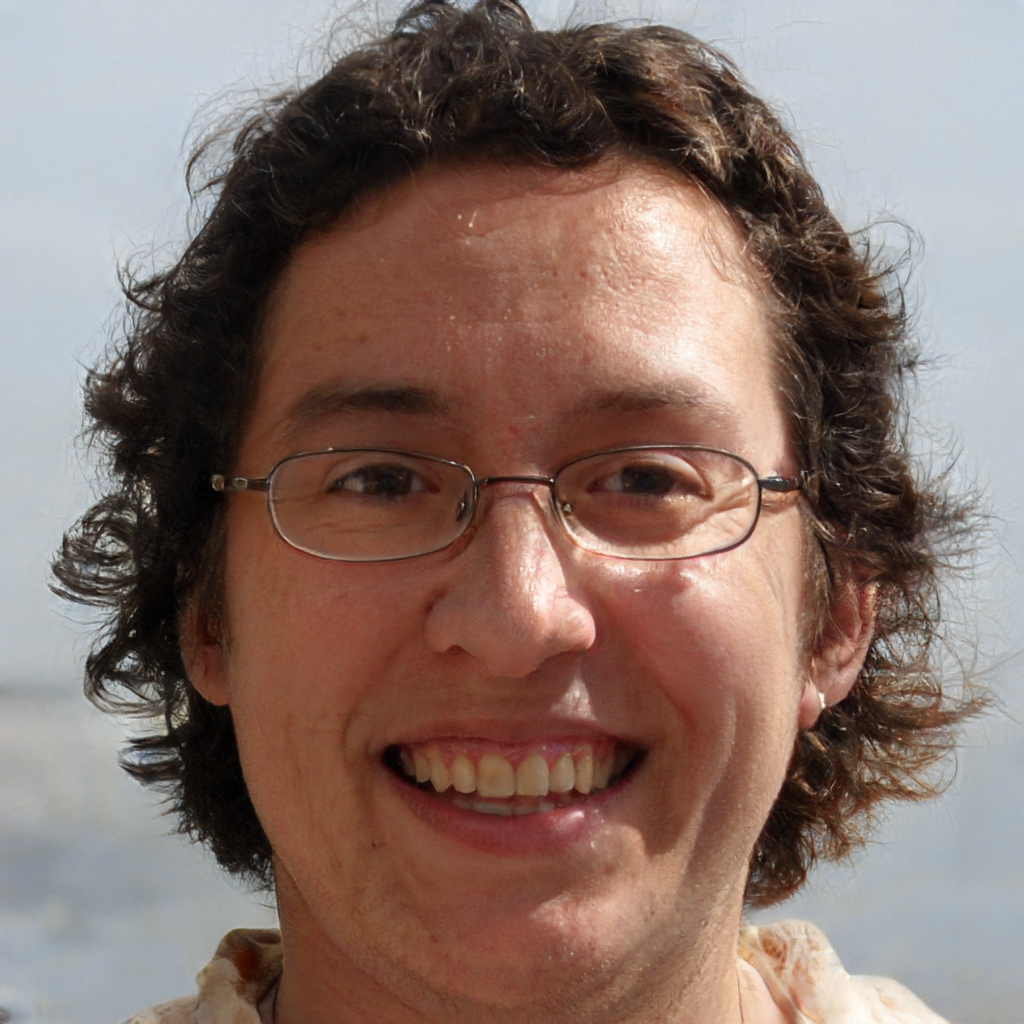
Gender: Female